Daniil Fomin

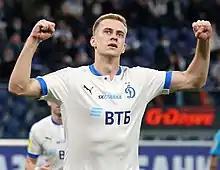
Fomin with Dynamo Moscow in 2021

Daniil Dmitriyevich Fomin (born 2 March 1997) is a Russian professional footballer who plays as a defensive midfielder for Dynamo Moscow and the Russia national team.